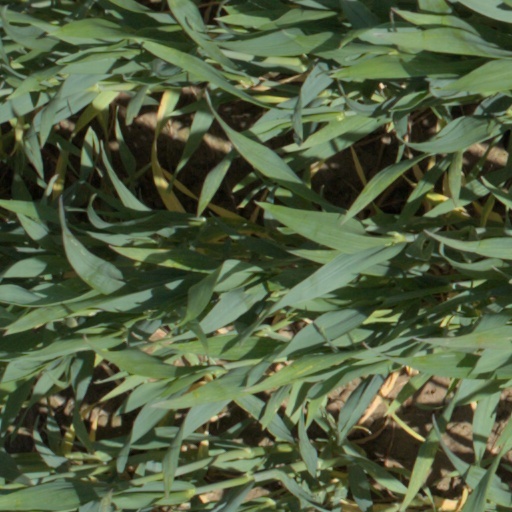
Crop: wheat